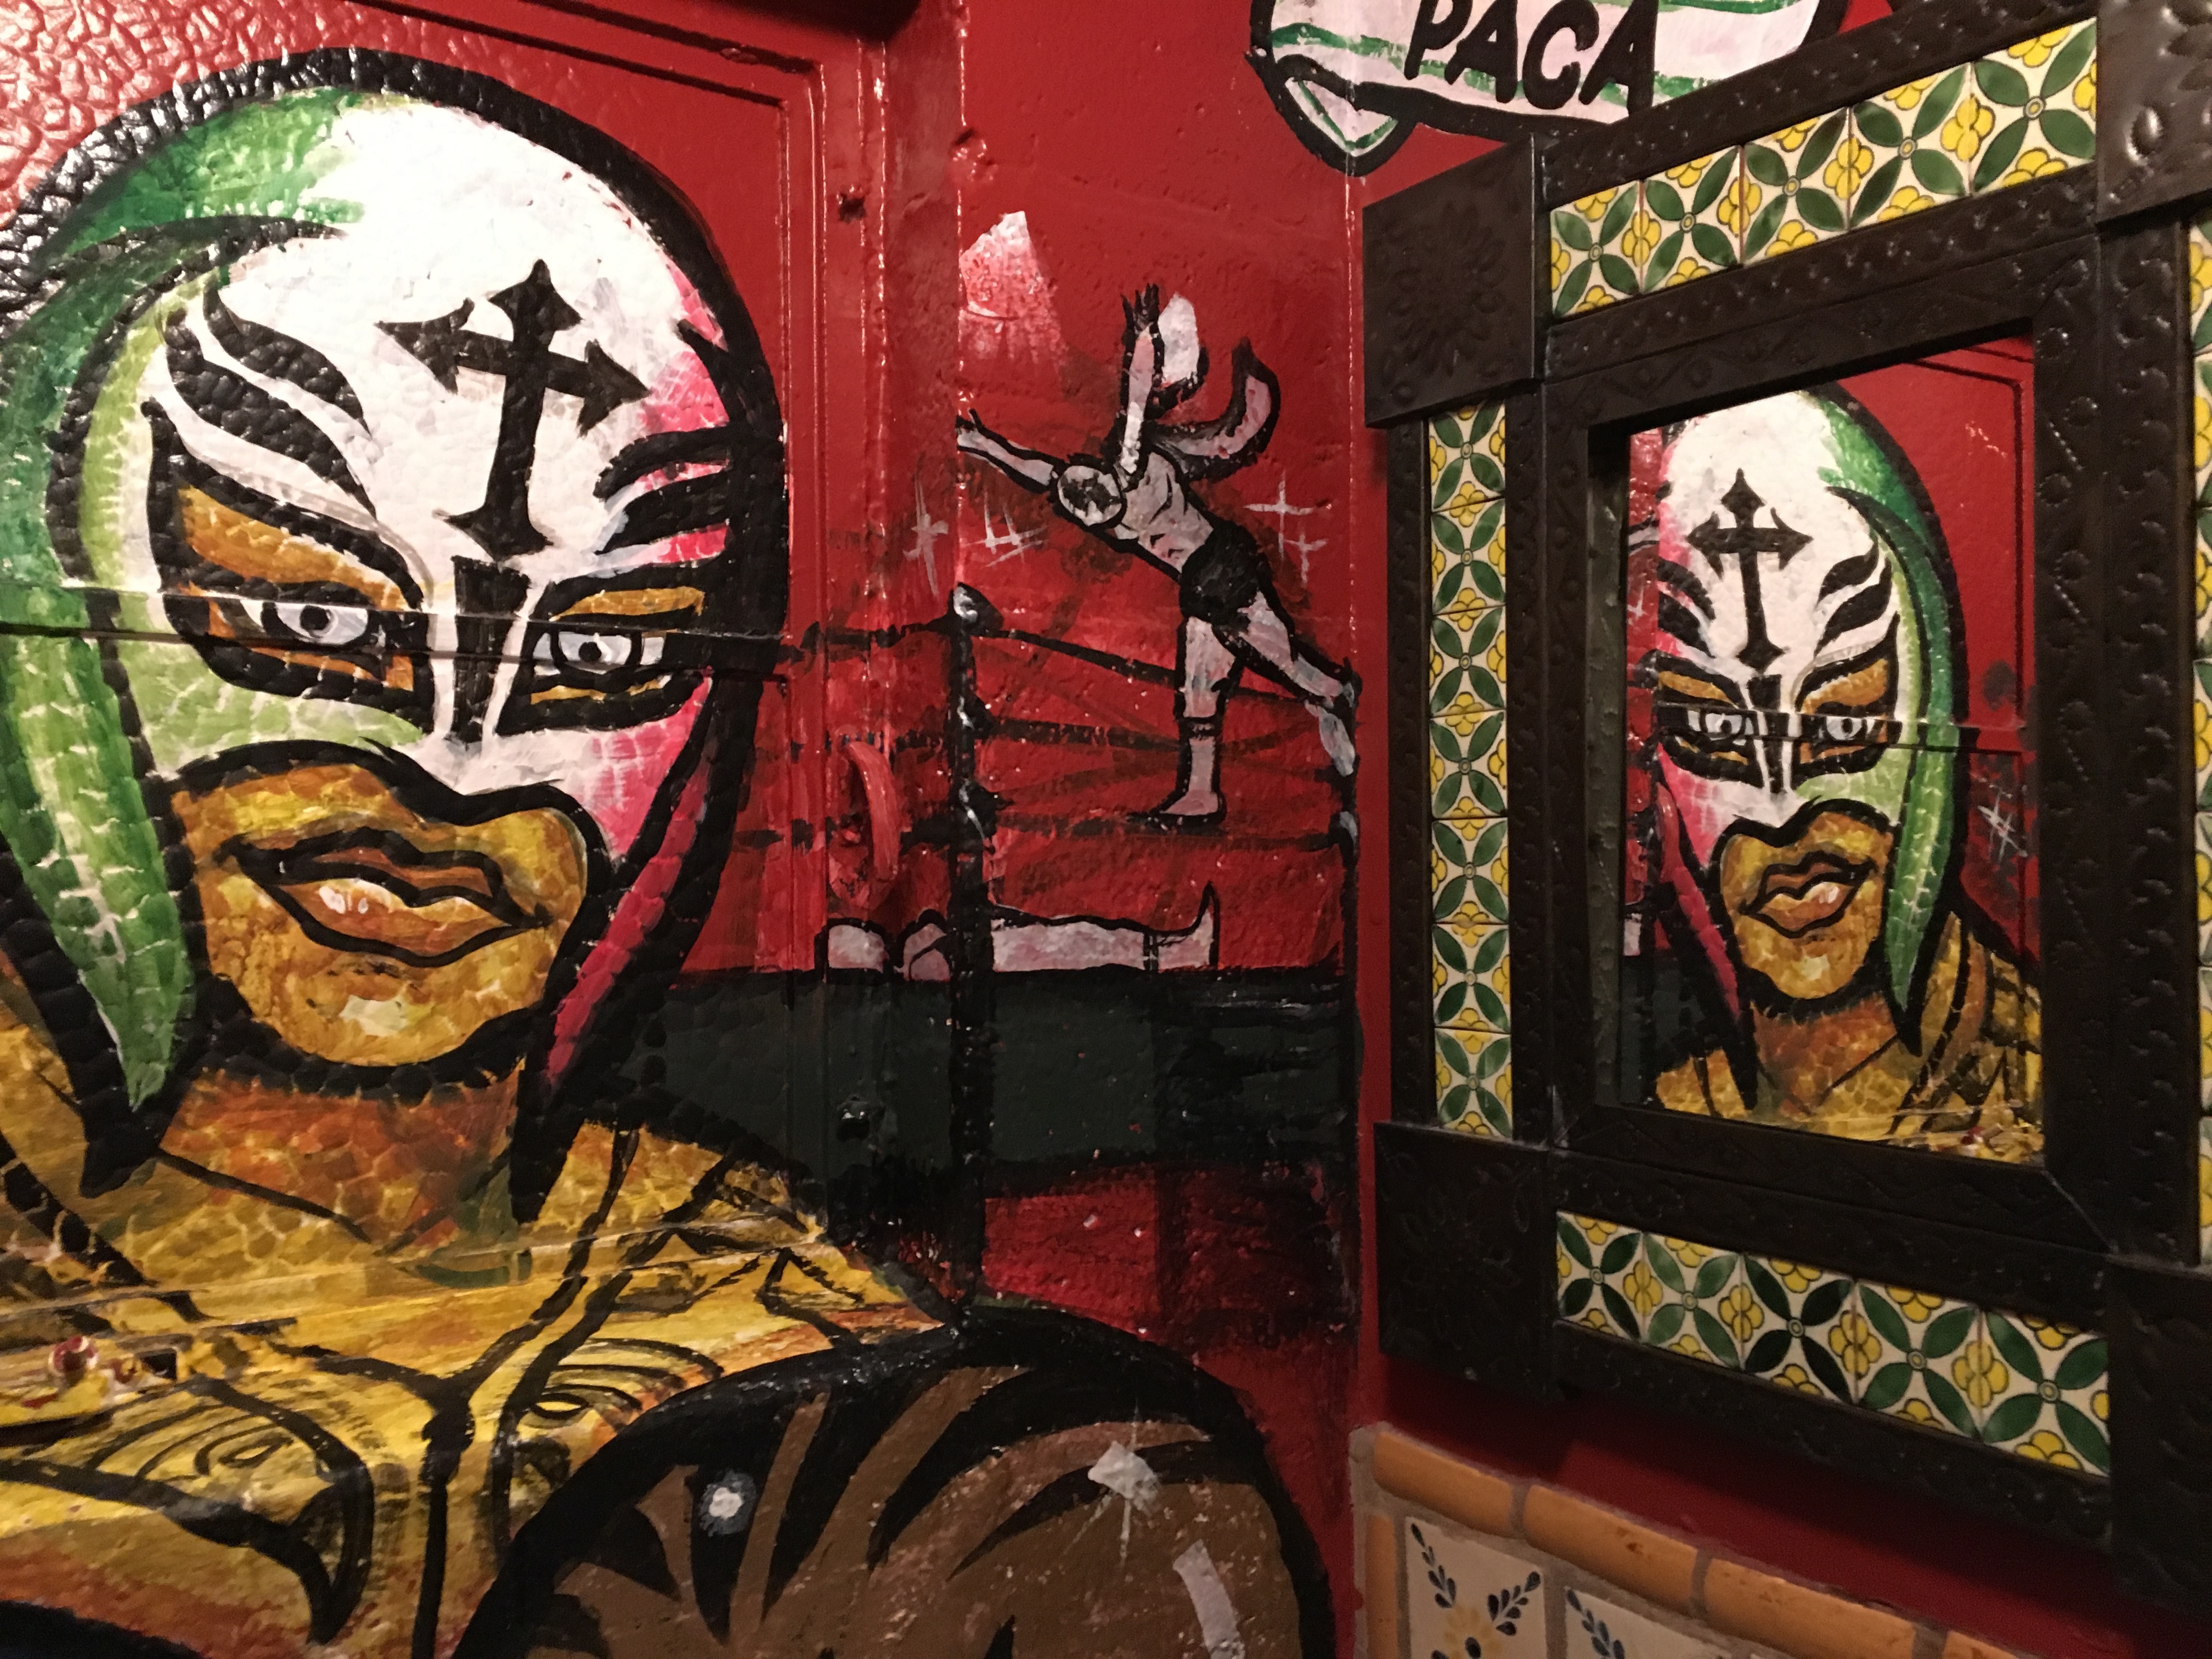
window, graffiti, street art, art, mural, comics